Canal Solar Power Project

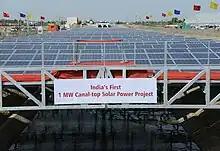
Canal Solar Power Project in Kadi

The Canal Solar Power Project is a solar canal project launched in Gujarat, India, to use the long network of Narmada canals across the state for setting up solar panels to generate electricity. It was the first ever such project in India. This project has been commissioned by SunEdison India.